Union Jack

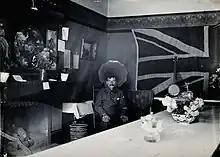
A soldier in a military hospital in Harrow, London, with a Union Jack displayed in the right background, 1922

The current and second Union Jack dates from 1 January 1801 with the Act of Union 1800, which merged the Kingdom of Great Britain and the Kingdom of Ireland to form the United Kingdom of Great Britain and Ireland. The new design added a red saltire, the cross of Saint Patrick (which originates from the arms of the Old English FitzGerald family rather than directly from the saint), for Ireland. This is counterchanged with the saltire of St Andrew, such that the red always follows the white clockwise. The arrangement has introduced a requirement to display the flag "the right way up" (see specifications for flag use above). As with the red cross, so too the red saltire is separated by a white fimbriation from the blue field. This fimbriation is repeated for symmetry on the white portion of the saltire, which thereby appears wider than the red portion. The fimbriation of the cross of St George separates its red from the red of the saltire.